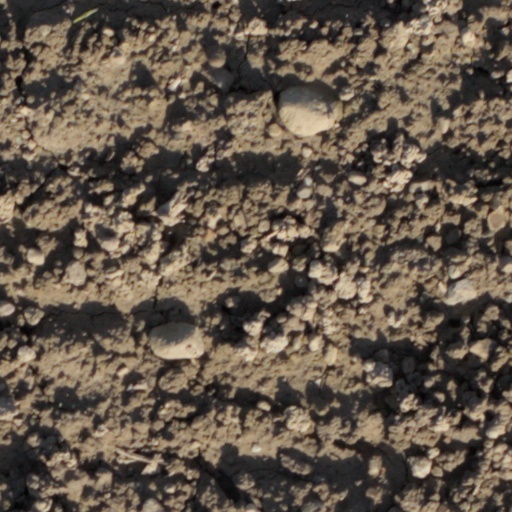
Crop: wheat